VMGRT-253

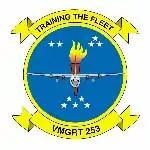
VMGRT-253 unit insignia

Marine Aerial Refueler Transport Training Squadron 253 (VMGRT 253) was based at Marine Corps Air Station Cherry Point, North Carolina, and responsible for providing the Fleet Marine Force active-duty and reserve KC-130 squadrons with qualified replacement pilots and enlisted aircrew. Known as the "Titans", VMGRT-253 was a subordinate unit of Marine Aircraft Group 14, 2nd Marine Aircraft Wing.